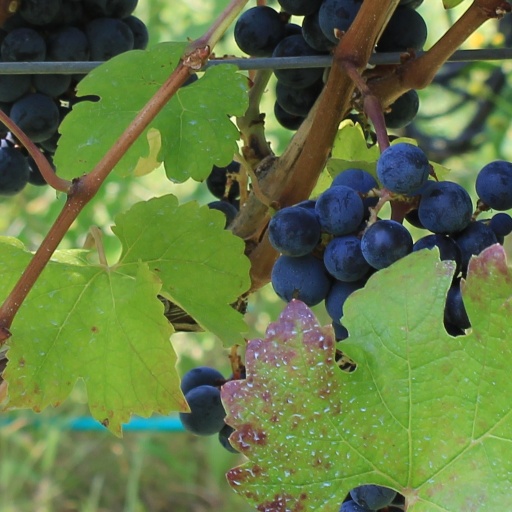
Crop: grape